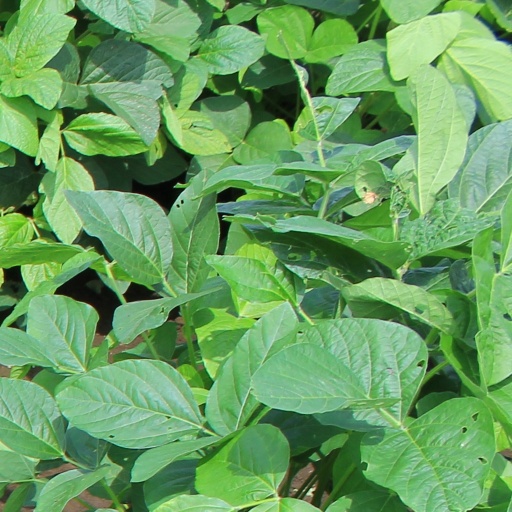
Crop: soybean